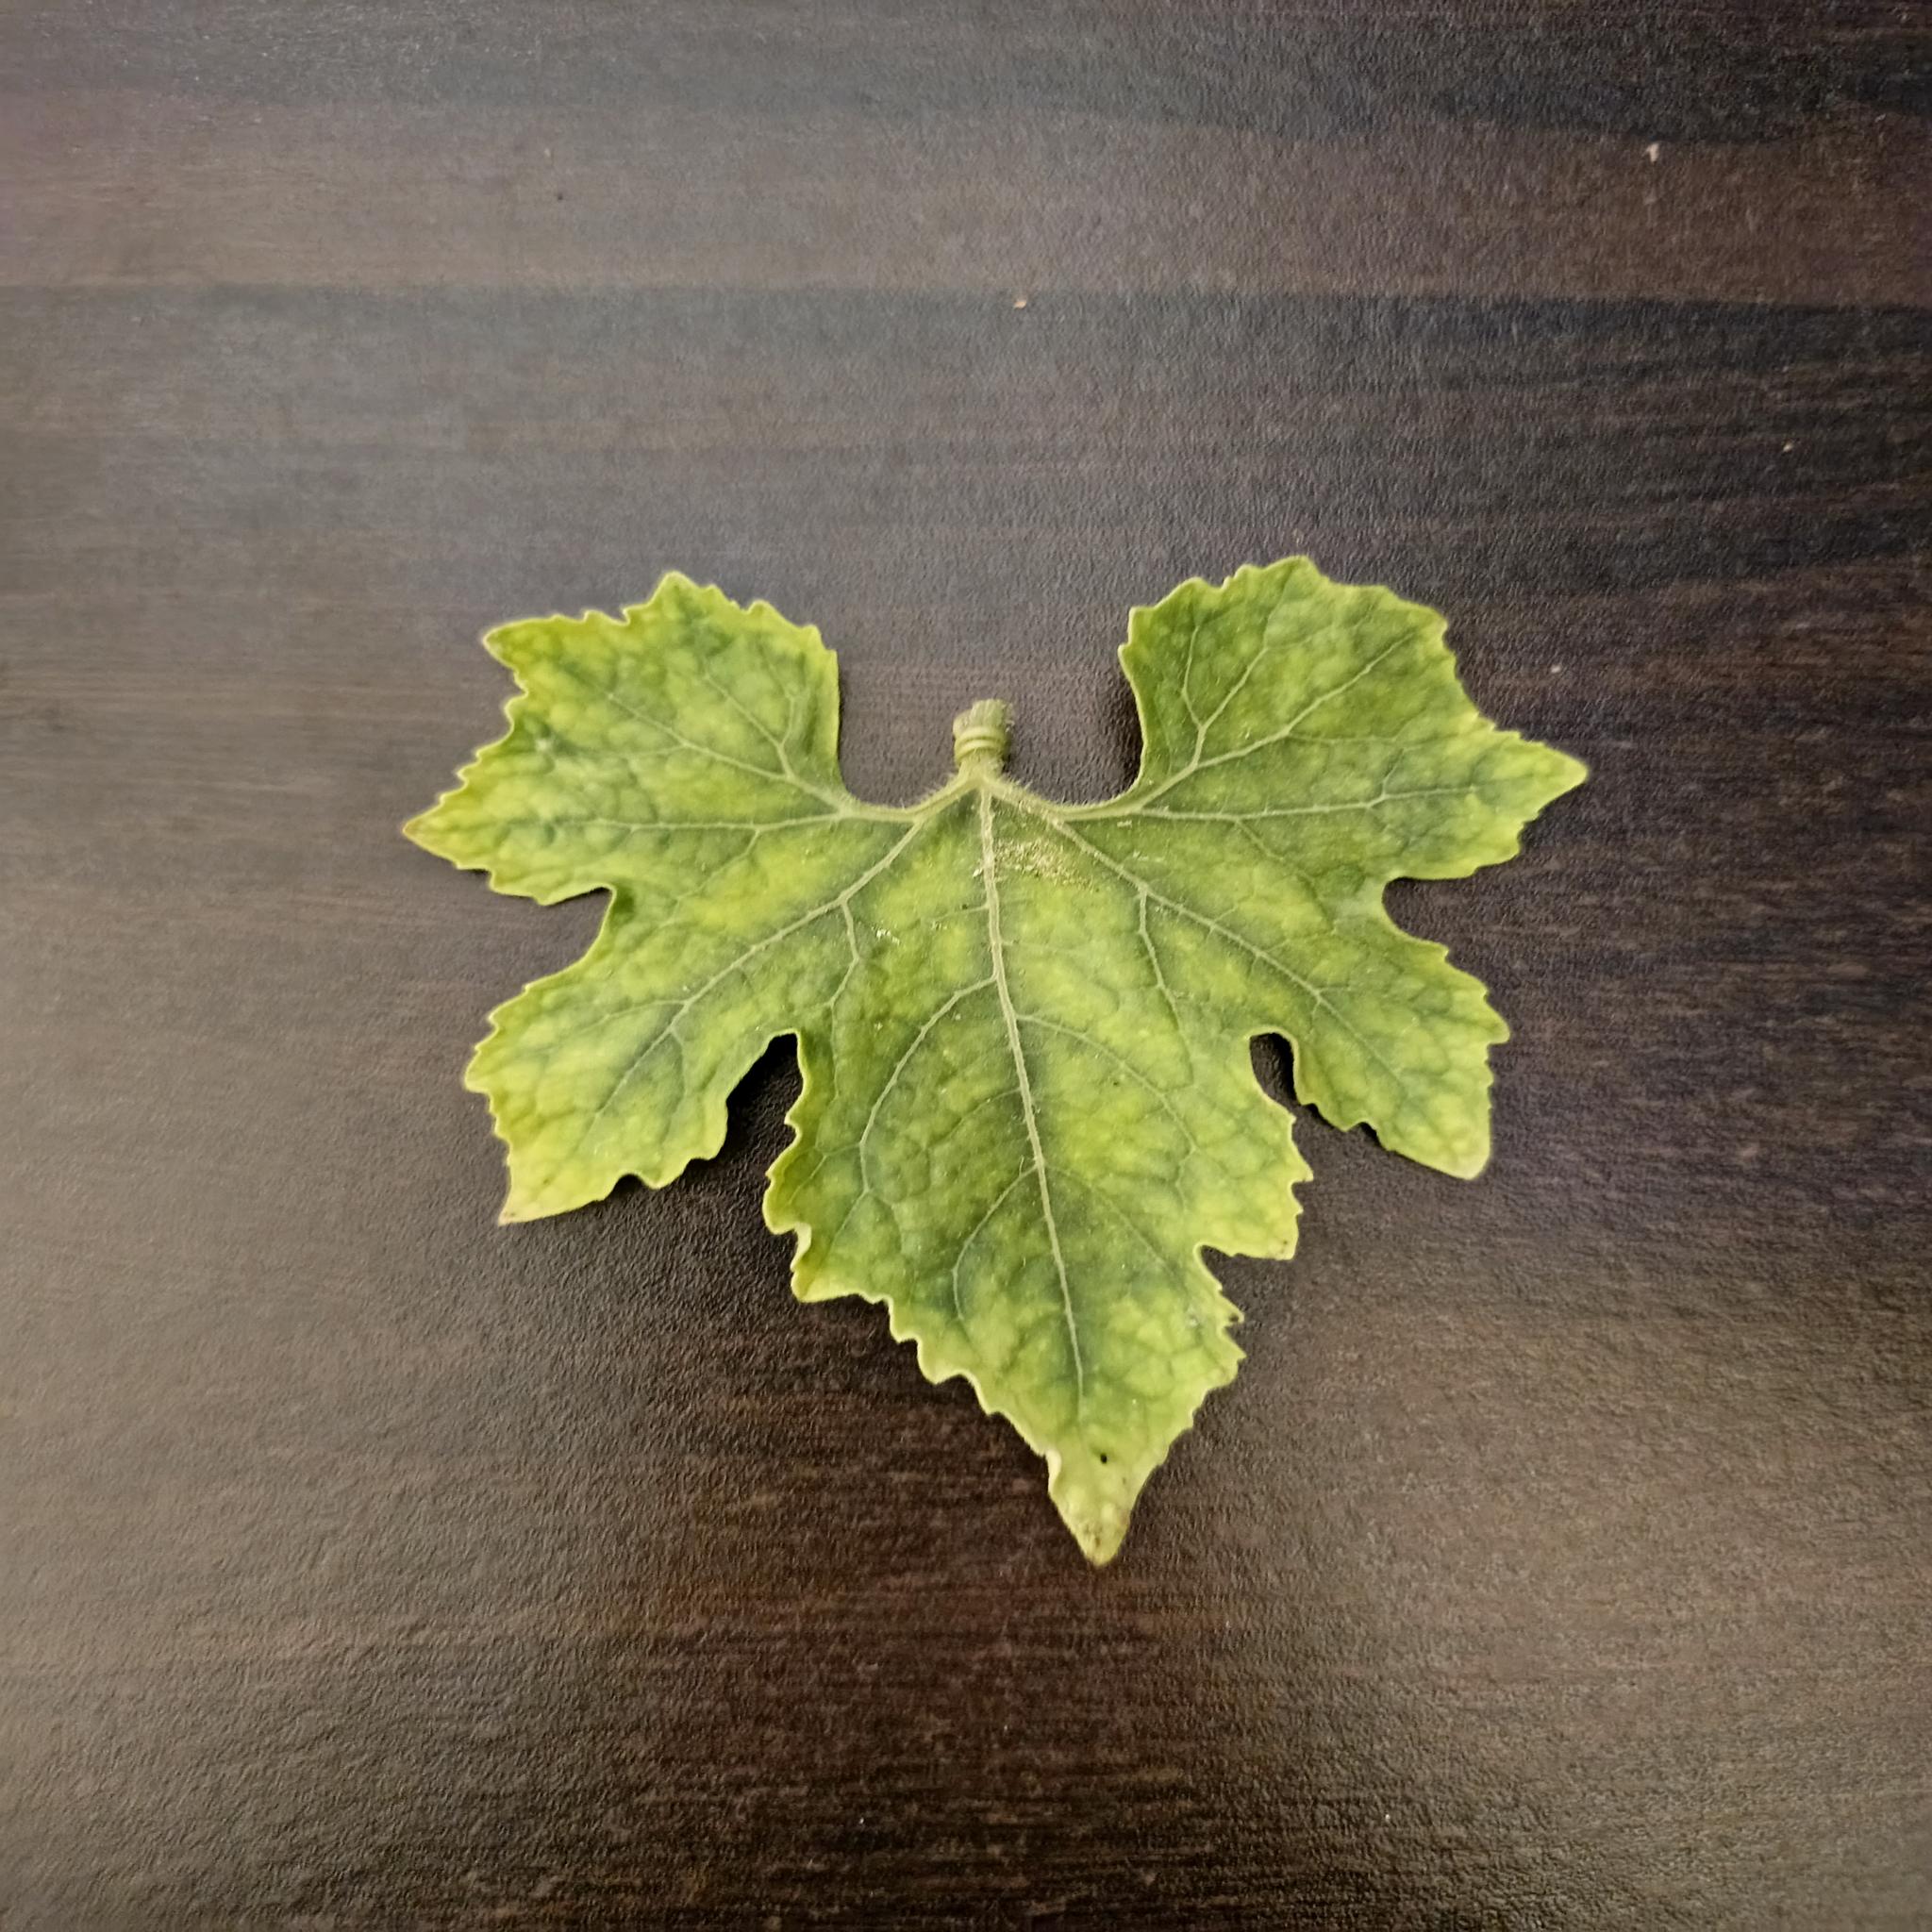
Label: Downy mildew